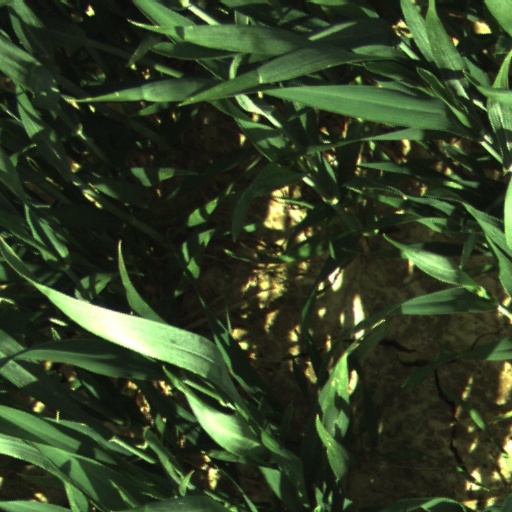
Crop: wheat